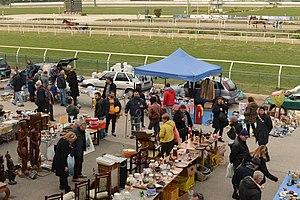
L'hippodrome d'Agnano est une implantation sportive de Naples principalement dédiée aux courses hippiques, au trot, au galop, saut d'obstacles. C'est l'un des hippodromes les plus anciens et des plus célèbres d'Italie.